Anarchism in Brazil

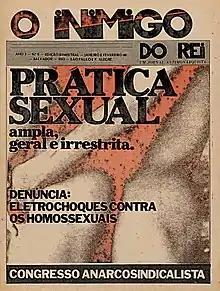
"O Inimigo do Rei" circulated between 1977 and 1988 and was instrumental in the reorganization of anarchism in Brazil during the period of political opening. In addition to themes related to anarchism, it addressed issues related to the countercultural sphere, drugs and sexuality

As a result of the violent struggle between anti-fascists and integralists, the anarchists and the other left groups that took part in the combat were targets of intense persecution. The police imprisoned several libertarian militants and the FOSP headquarters itself was invaded and sealed by the authorities. Anarchists subsequently tried to reorganize the FOSP and seek ways to help the militants who were arrested as a result of the anti-fascist struggle, even creating the Social Prisoners Committee, which carried out some festive activities aimed at raising aid funds for incarcerated comrades and their families.